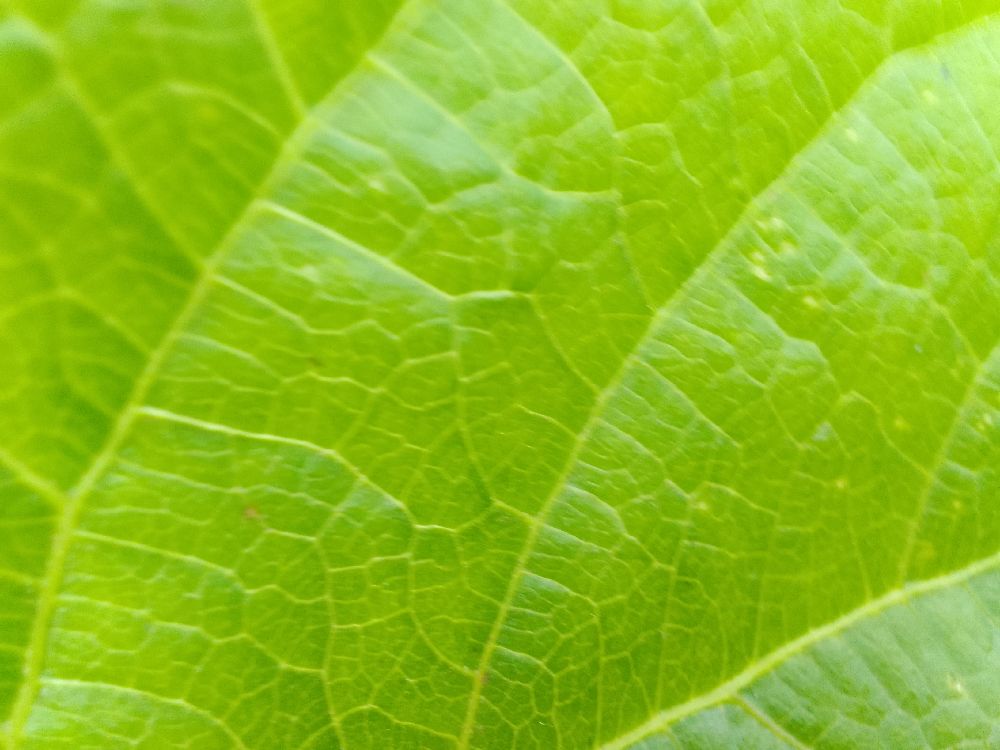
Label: healthy